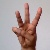
The image shows a hand gesture representing the letter 'W' in Indian Sign Language.